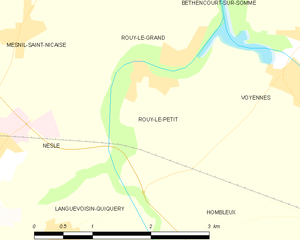
Carte des communes françaises Rouy-le-Petit